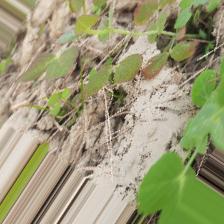
Label: Lentil Rust